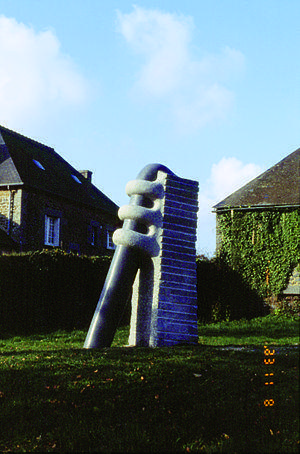
LE TRICOT DE LA TERRE Hauteur 370 cm, granit bleu des carrières de Lanhélin Lanhélin, Ille-et-Vilaine, Bretagne, France “Mes sculptures ne sont pas uniquement des objets de décoration. Ma motivation est de transmettre un message de Paix, d’Union et d’Amour. J’étais à Pietrasanta où Michel-Ange a travaillé. Je médite sur ses sculptures. Dans “David”, il souhaitait transmettre un message de jeunesse et de beauté, dans la “Piéta” un message d’amour et dans l’esclave un message de force et de liberté. De même que Michel-Ange, je communique ma sensibilité artistique. Le TRICOT DE LA TERRE est un ensemble de sculptures qui couvre le monde. “Le tricot de la Terre” fait de boucles et de liens traverse la planète, la nourrit et l’unifie. Les mailles symbolisent la volonté de dialogue de Paix, d’Union et d’Amour tissées afin de réunir les hommes, les peuples et les continents. Plus je voyage et plus j’ai envie de servir la Terre, de la protéger et de rendre plus de place aux valeurs fondamentales de l’homme. C’est dans cette philosophie de Paix, d’Union et d’Amour que je conçois mon devoir d’artiste”. Tetsuo Harada organise le premier symposium international de sculpture sur granit breton avec les municipalités de Lanhélin, St Pierre de Plesguen et Tressé. Ils invitent les sculpteurs Yann Liebard et Michael Prentice 日本語: 石彫シンポジュウム企画、参加（ランヘラン町 ブルターニュ）招待作家／マイケル プランティス、ヤン リエバー、原田哲男「地球を縫う」御影石高さ370cm"
"Tetsuo Harada, né le 25 août 1949 à Niigata au Japon, est un sculpteur franco-japonais installé en France, célèbre pour ses sculptures monumentales en taille directe sur le granite ou le marbre. Dans les années 1990, il s'est fait connaître du public avec son concept ""Earth Weaving"", une sculpture symbolisant le lien entre les pays dans la fraternité avec des anneaux de granit.